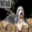
Label: dog